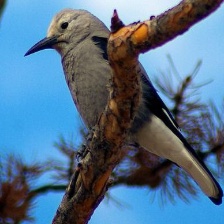
Species: CLARKS NUTCRACKER
Scientific name: NUCIFRAGA COLUMBIANA
ImageNet parent category: jay